Big History

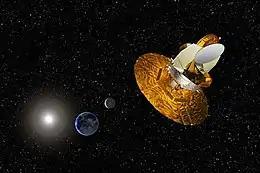
Artist's depiction of the WMAP satellite gathering data to help scientists understand the Big Bang

Big History, in contrast to conventional history, has more of an interdisciplinary basis. Advocates sometimes view conventional history as "microhistory" or "shallow history", and note that three-quarters of historians specialize in understanding the last 250 years while ignoring the "long march of human existence." However, one historian disputed that the discipline of history has overlooked the big view, and described the "grand narrative" of Big History as a "cliché that gets thrown around a lot." One account suggested that conventional history had the "sense of grinding the nuts into an ever finer powder." It emphasizes long-term trends and processes rather than history-making individuals or events. Historian Dipesh Chakrabarty of the University of Chicago suggested that Big History was less politicized than contemporary history because it enables people to "take a step back." It uses more kinds of evidence than the standard historical written records, such as fossils, tools, household items, pictures, structures, ecological changes and genetic variations.